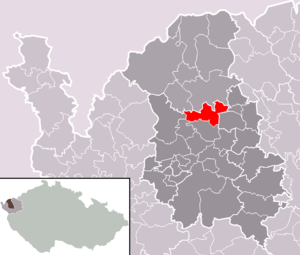
Dolní Nivy est une commune du district de Sokolov, dans la région de Karlovy Vary, en Tchéquie. Sa population s'élevait à 346 habitants en 2018.